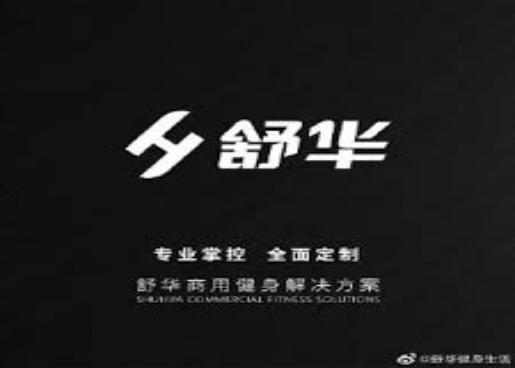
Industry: Sports